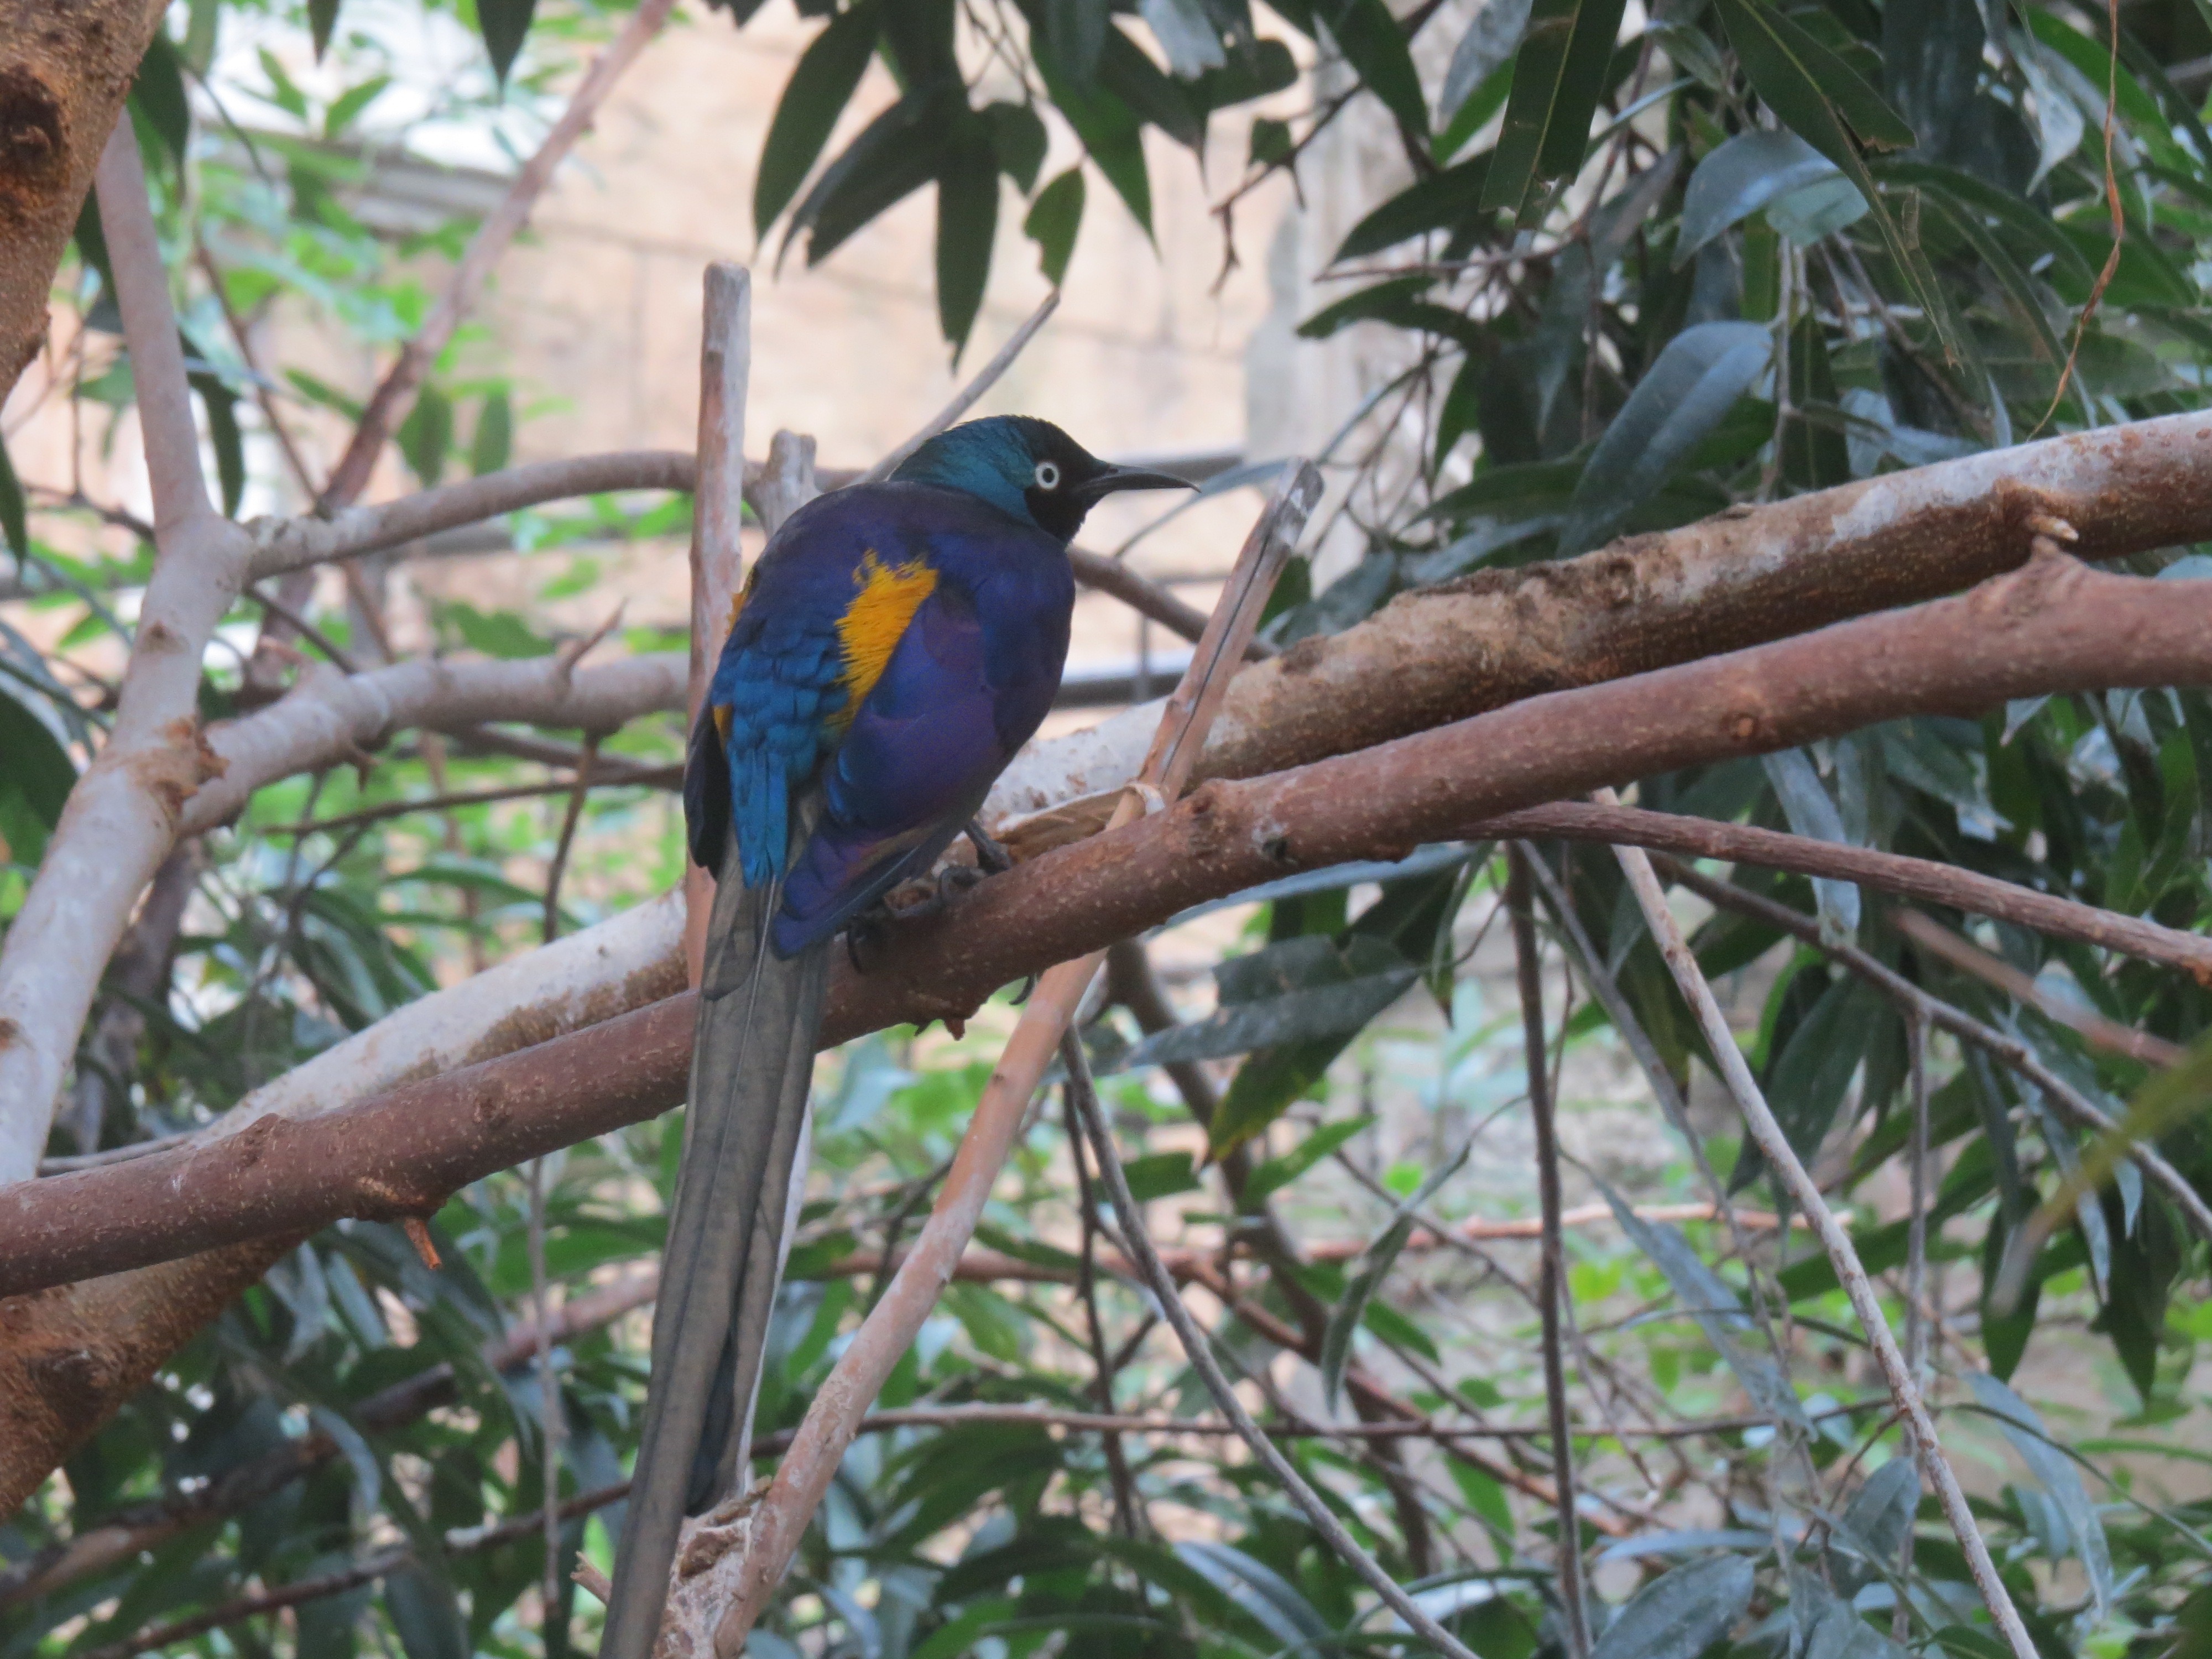
nature, outdoor, wilderness, branch, bird, animal, fly, wildlife, wild, jungle, beak, mammal, freedom, feather, avian, fauna, majestic, close up, wings, vertebrate, creature, coraciiformes, perching bird, royal starling